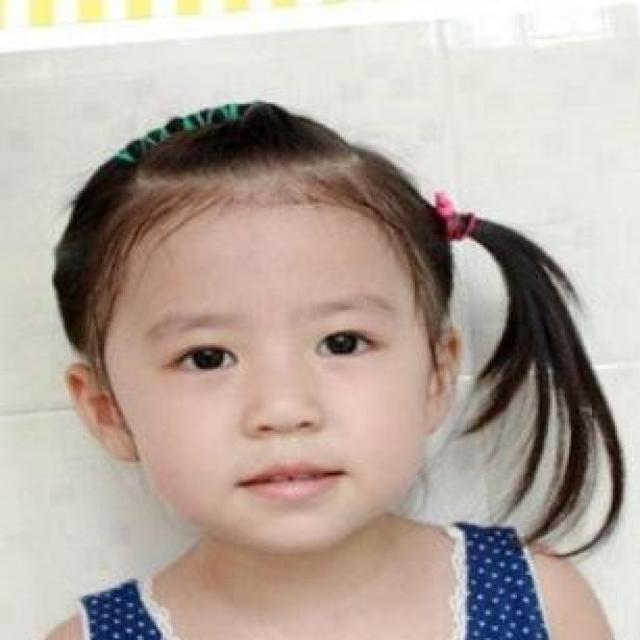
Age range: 0-12